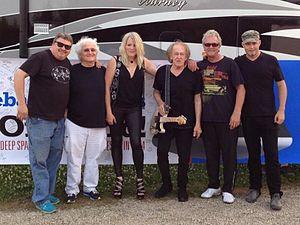
Donny Baldwin est un batteur américain, plus connu en tant que membre de Jefferson Starship et de sa suite Starship.